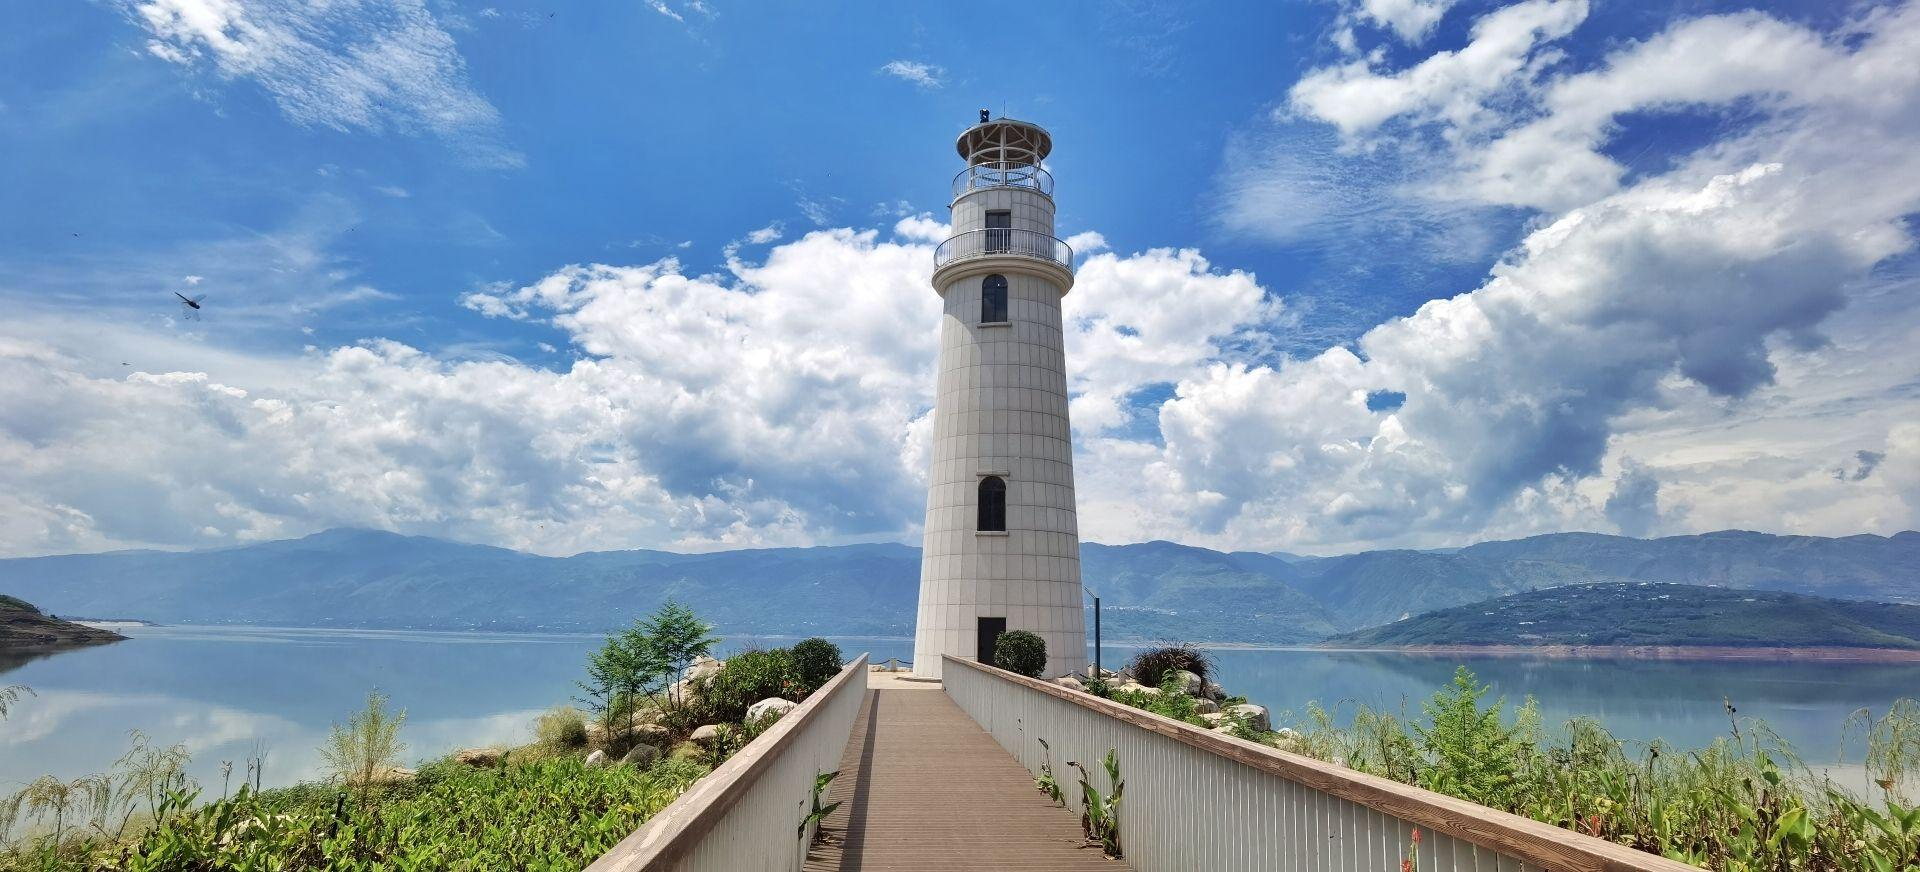
地标名称：巧家黎明码头灯塔
所在城市：昭通市·巧家县